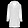
Label: Coat